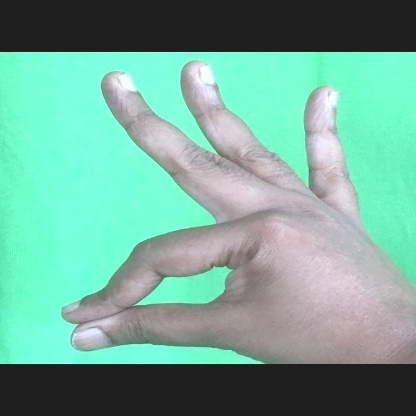
Mudra: Hamsasyam